Tornadoes of 1981

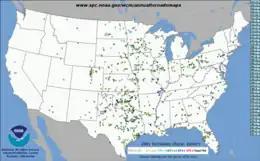
Tracks of all US tornadoes in 1981.

This page documents the tornadoes and tornado outbreaks of 1981, primarily in the United States. Most tornadoes form in the U.S., although some events may take place internationally. Tornado statistics for older years like this often appear significantly lower than modern years due to fewer reports or confirmed tornadoes.